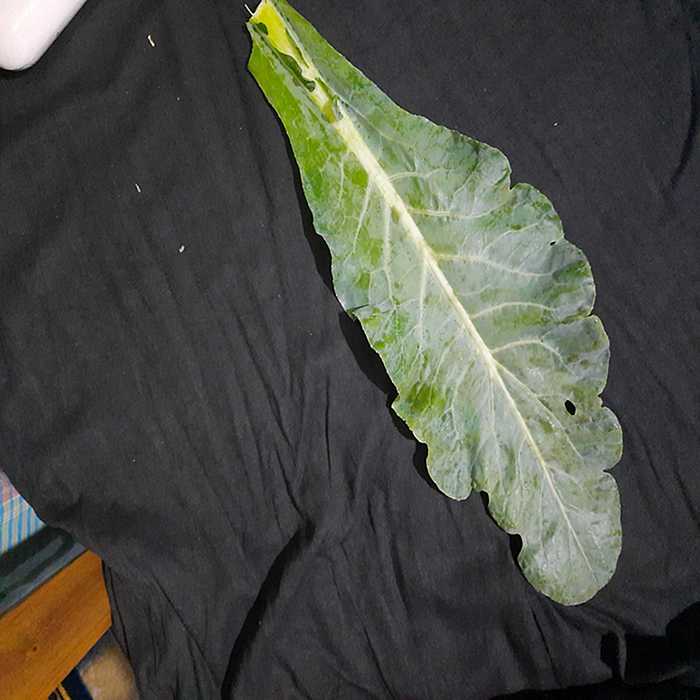
Plant: Cauliflower
Label: Fresh leaf